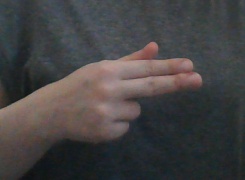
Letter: ghain